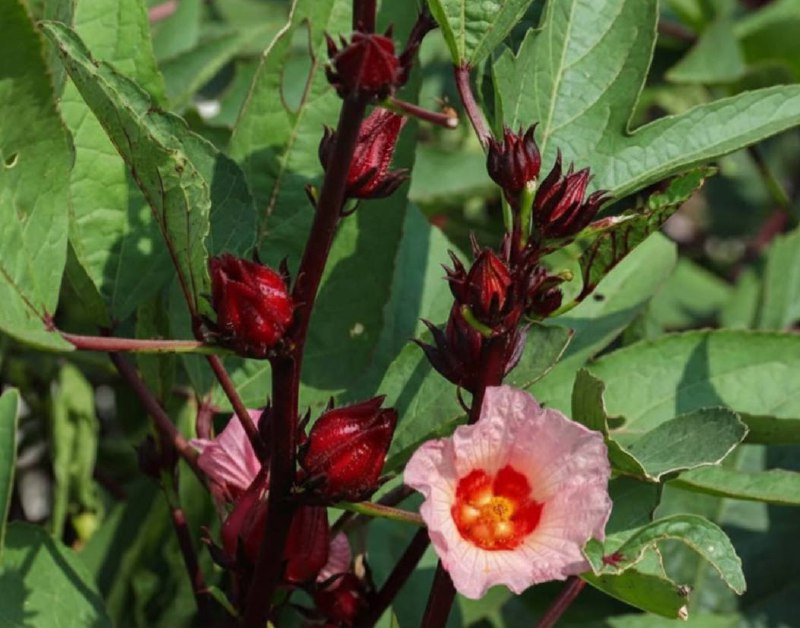
الوصف بالفصحى: شجر كركدي مثمر تزهو زهوره الحمراء الناضجة وسط الخضرة
الوصف بالعامية السودانية: شجر كركدي مثمر و منوّر وزهوره حمراء ونجيضة في نص الخضرة
التصنيف: Agriculture & Livestock